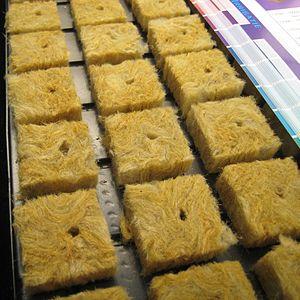
La laine de roche est issue d'un matériau naturel, le basalte, né de l'activité volcanique et transformé par l'homme, utilisé dans le bâtiment comme isolant thermique, isolant phonique ou absorbant acoustique, ou pour la protection contre l’incendie. Elle fait partie des « laines minérales ».